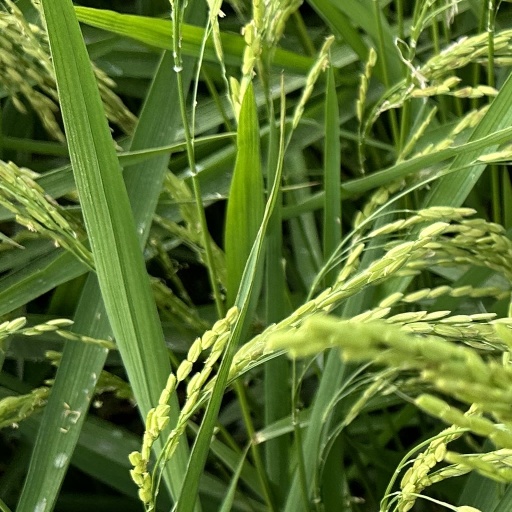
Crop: rice